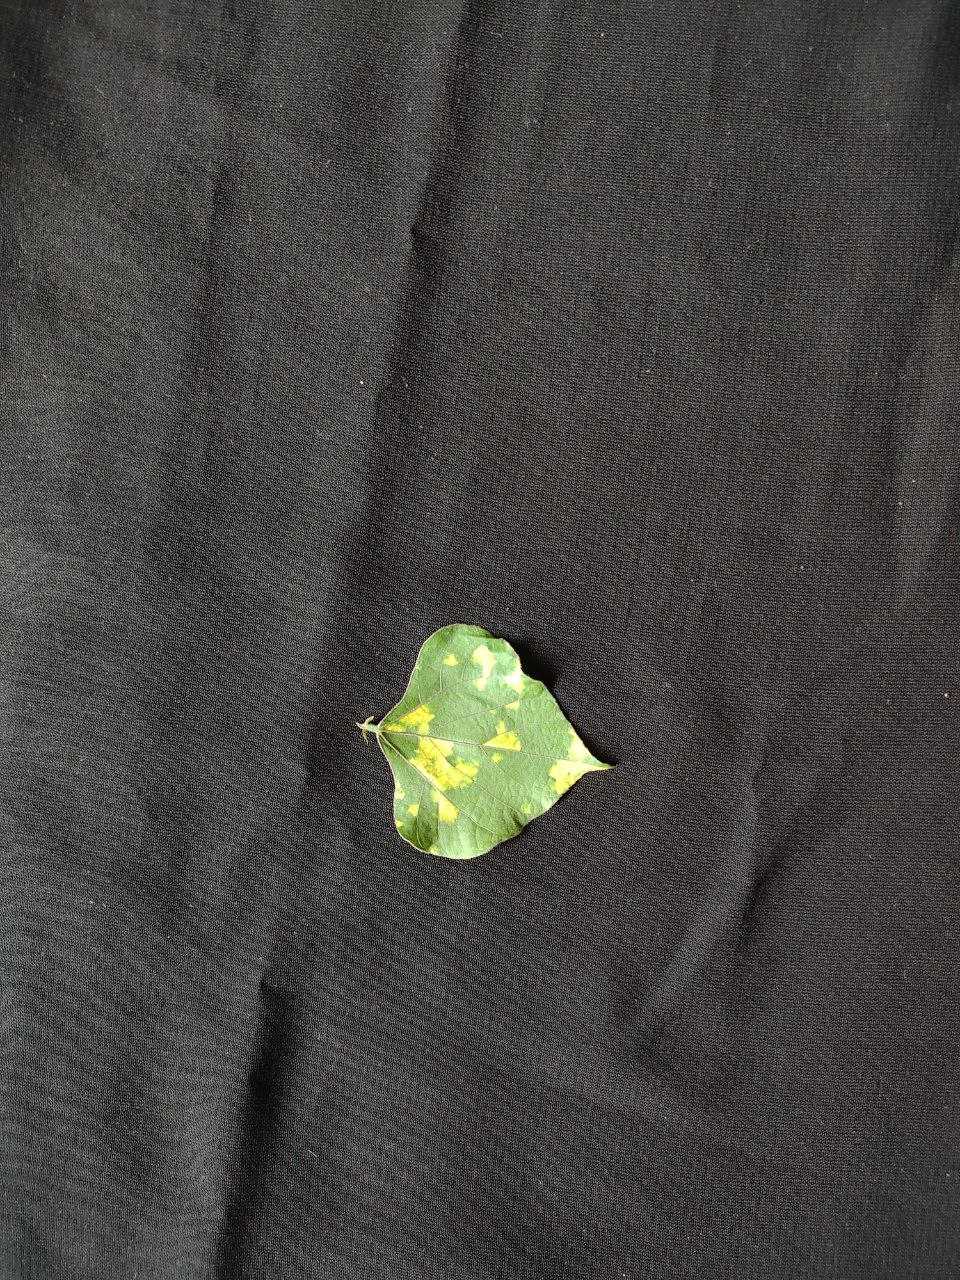
Crop: bean
Leaf condition: Mosaic Virus